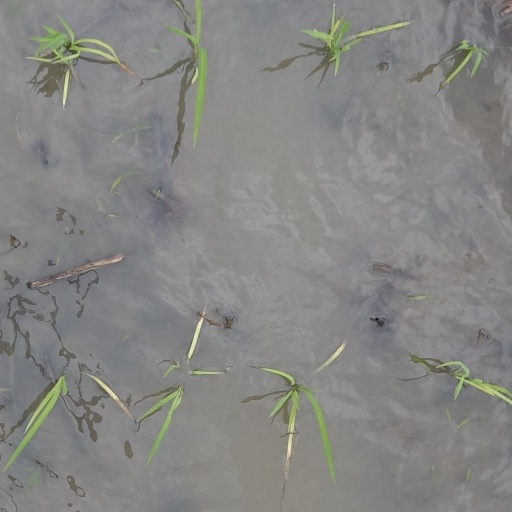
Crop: rice